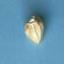
Maize quality: Bad